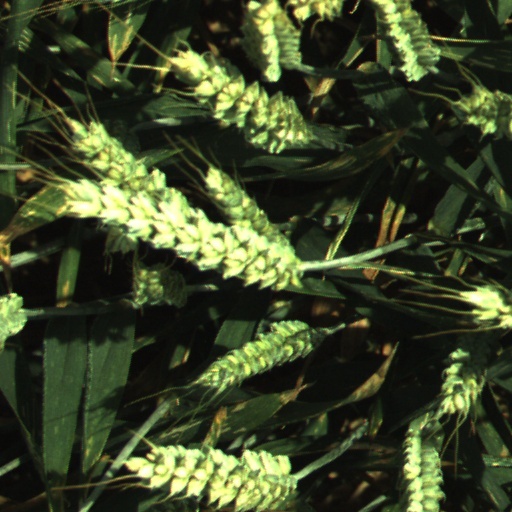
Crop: wheat